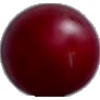
Label: Cherry Wax Red 1